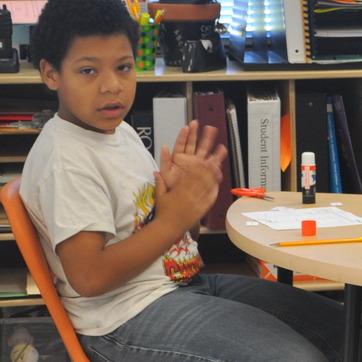
Material: skin